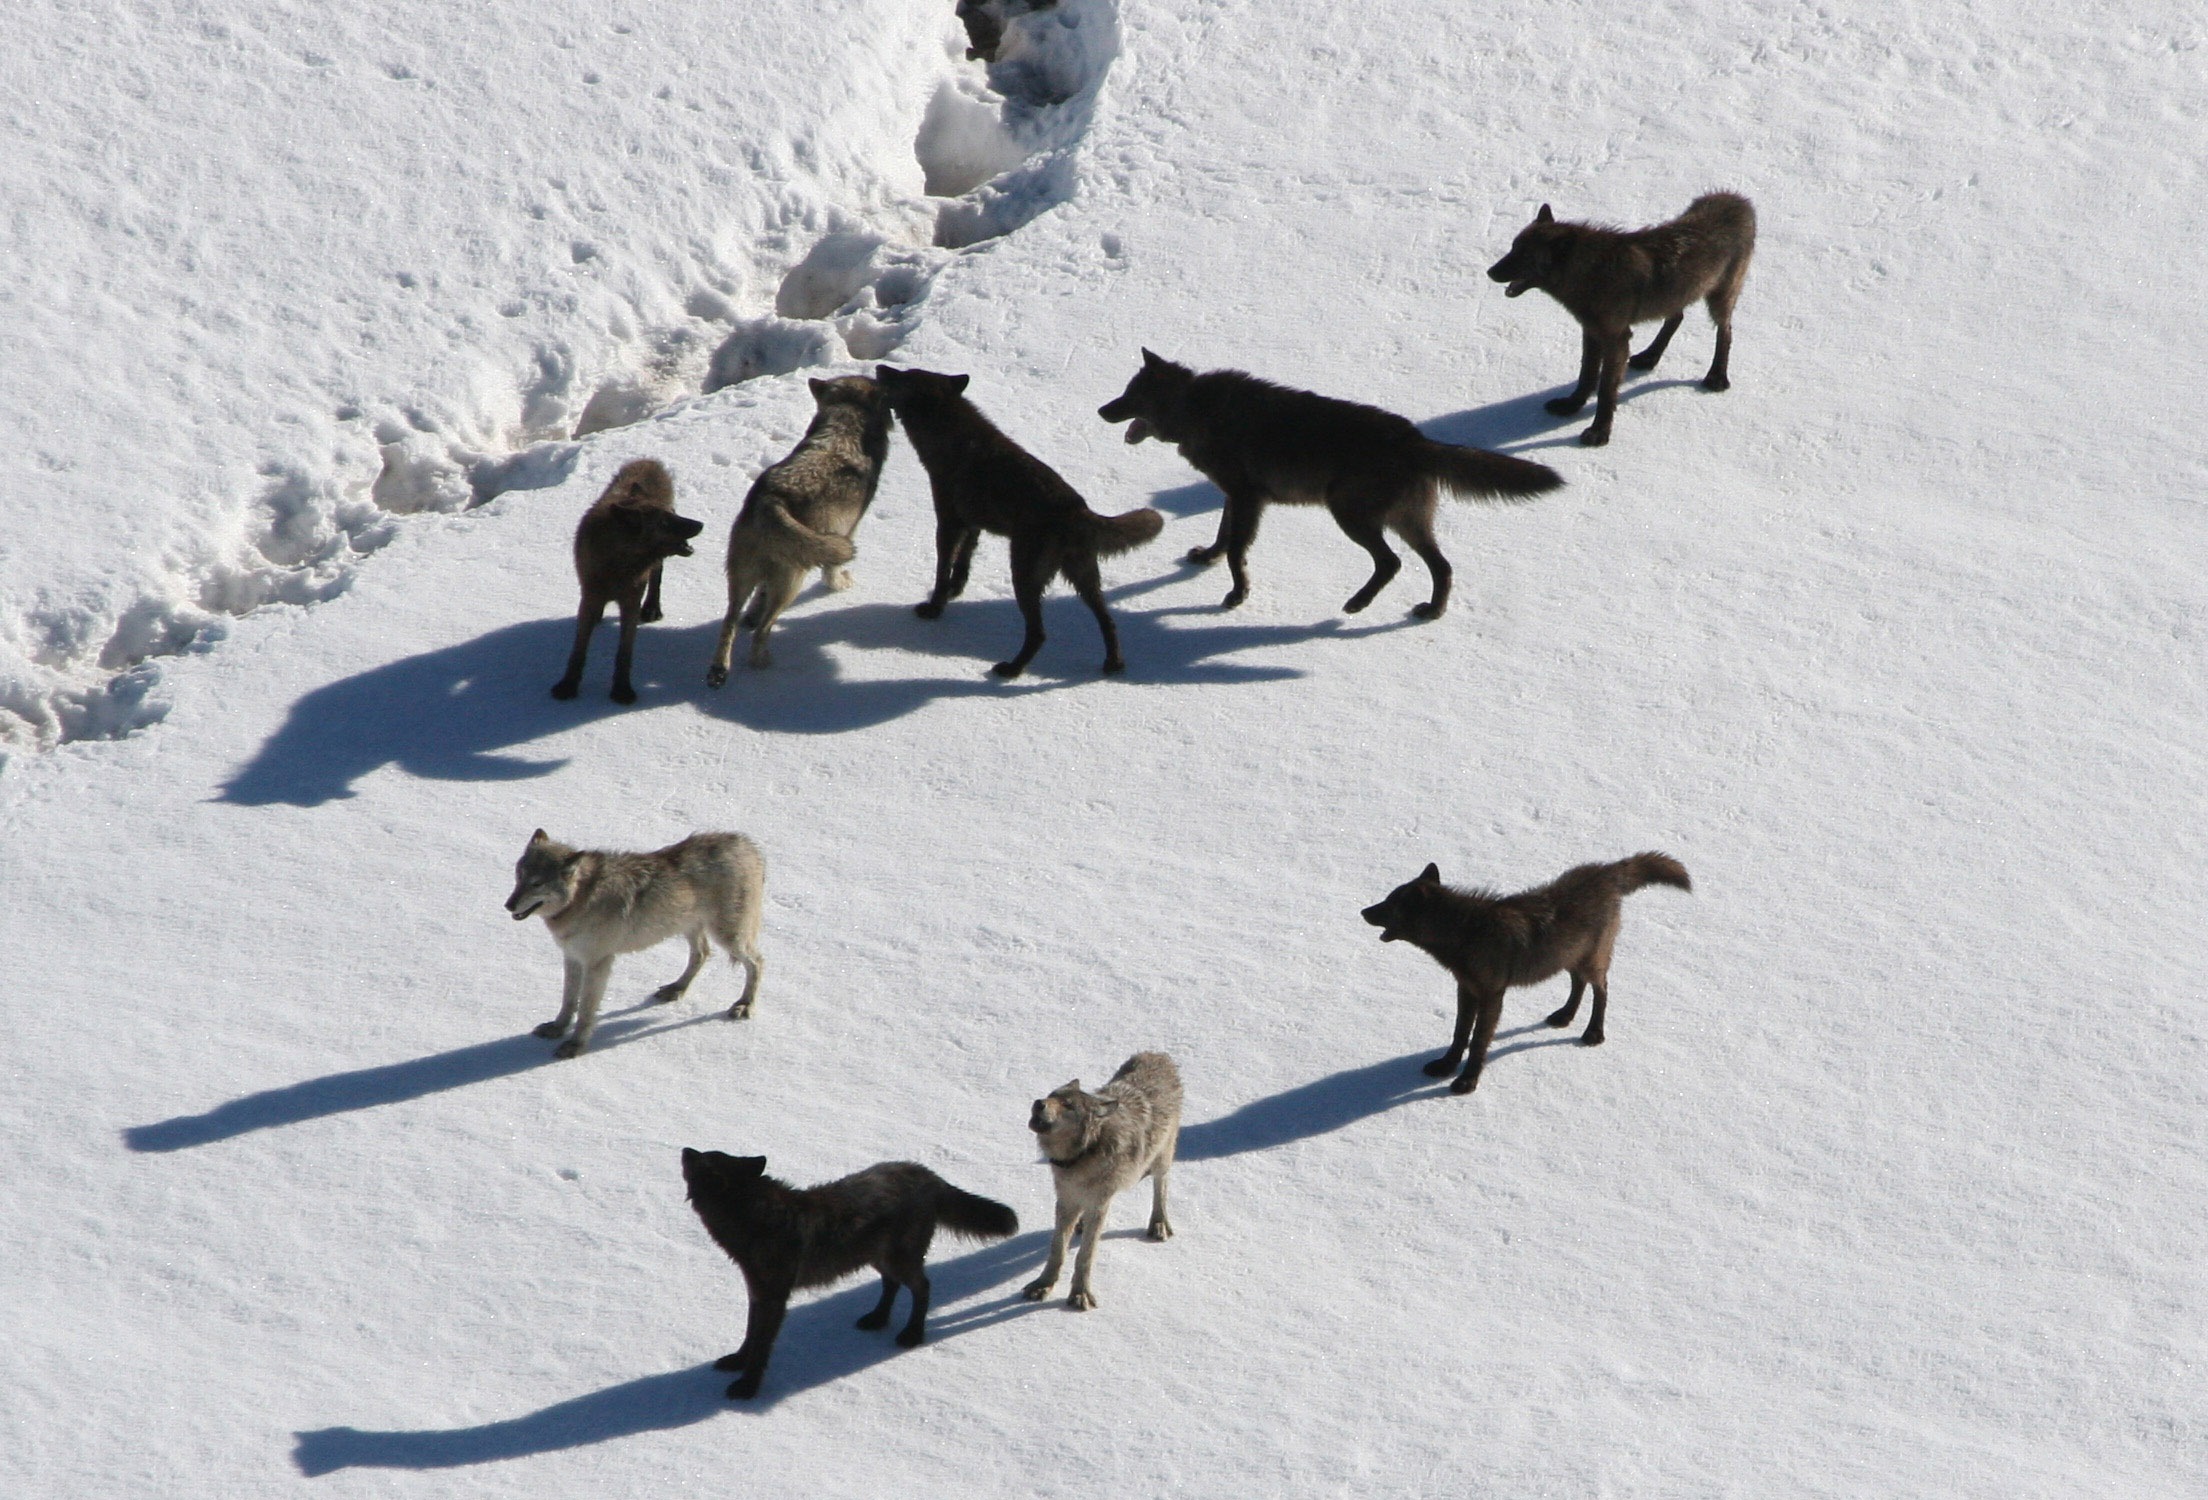
snow, winter, dog, mammal, predator, season, wild animal, animals, animal world, wolves, pack animal, canis lupus, carnivora, street dog, dog like mammal, wolf pack